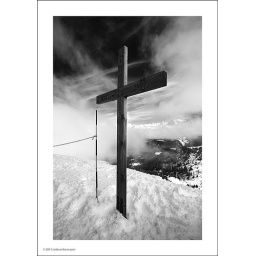
The wooden cross facing Mont Blanc at the top of Mont Joux in the French alps